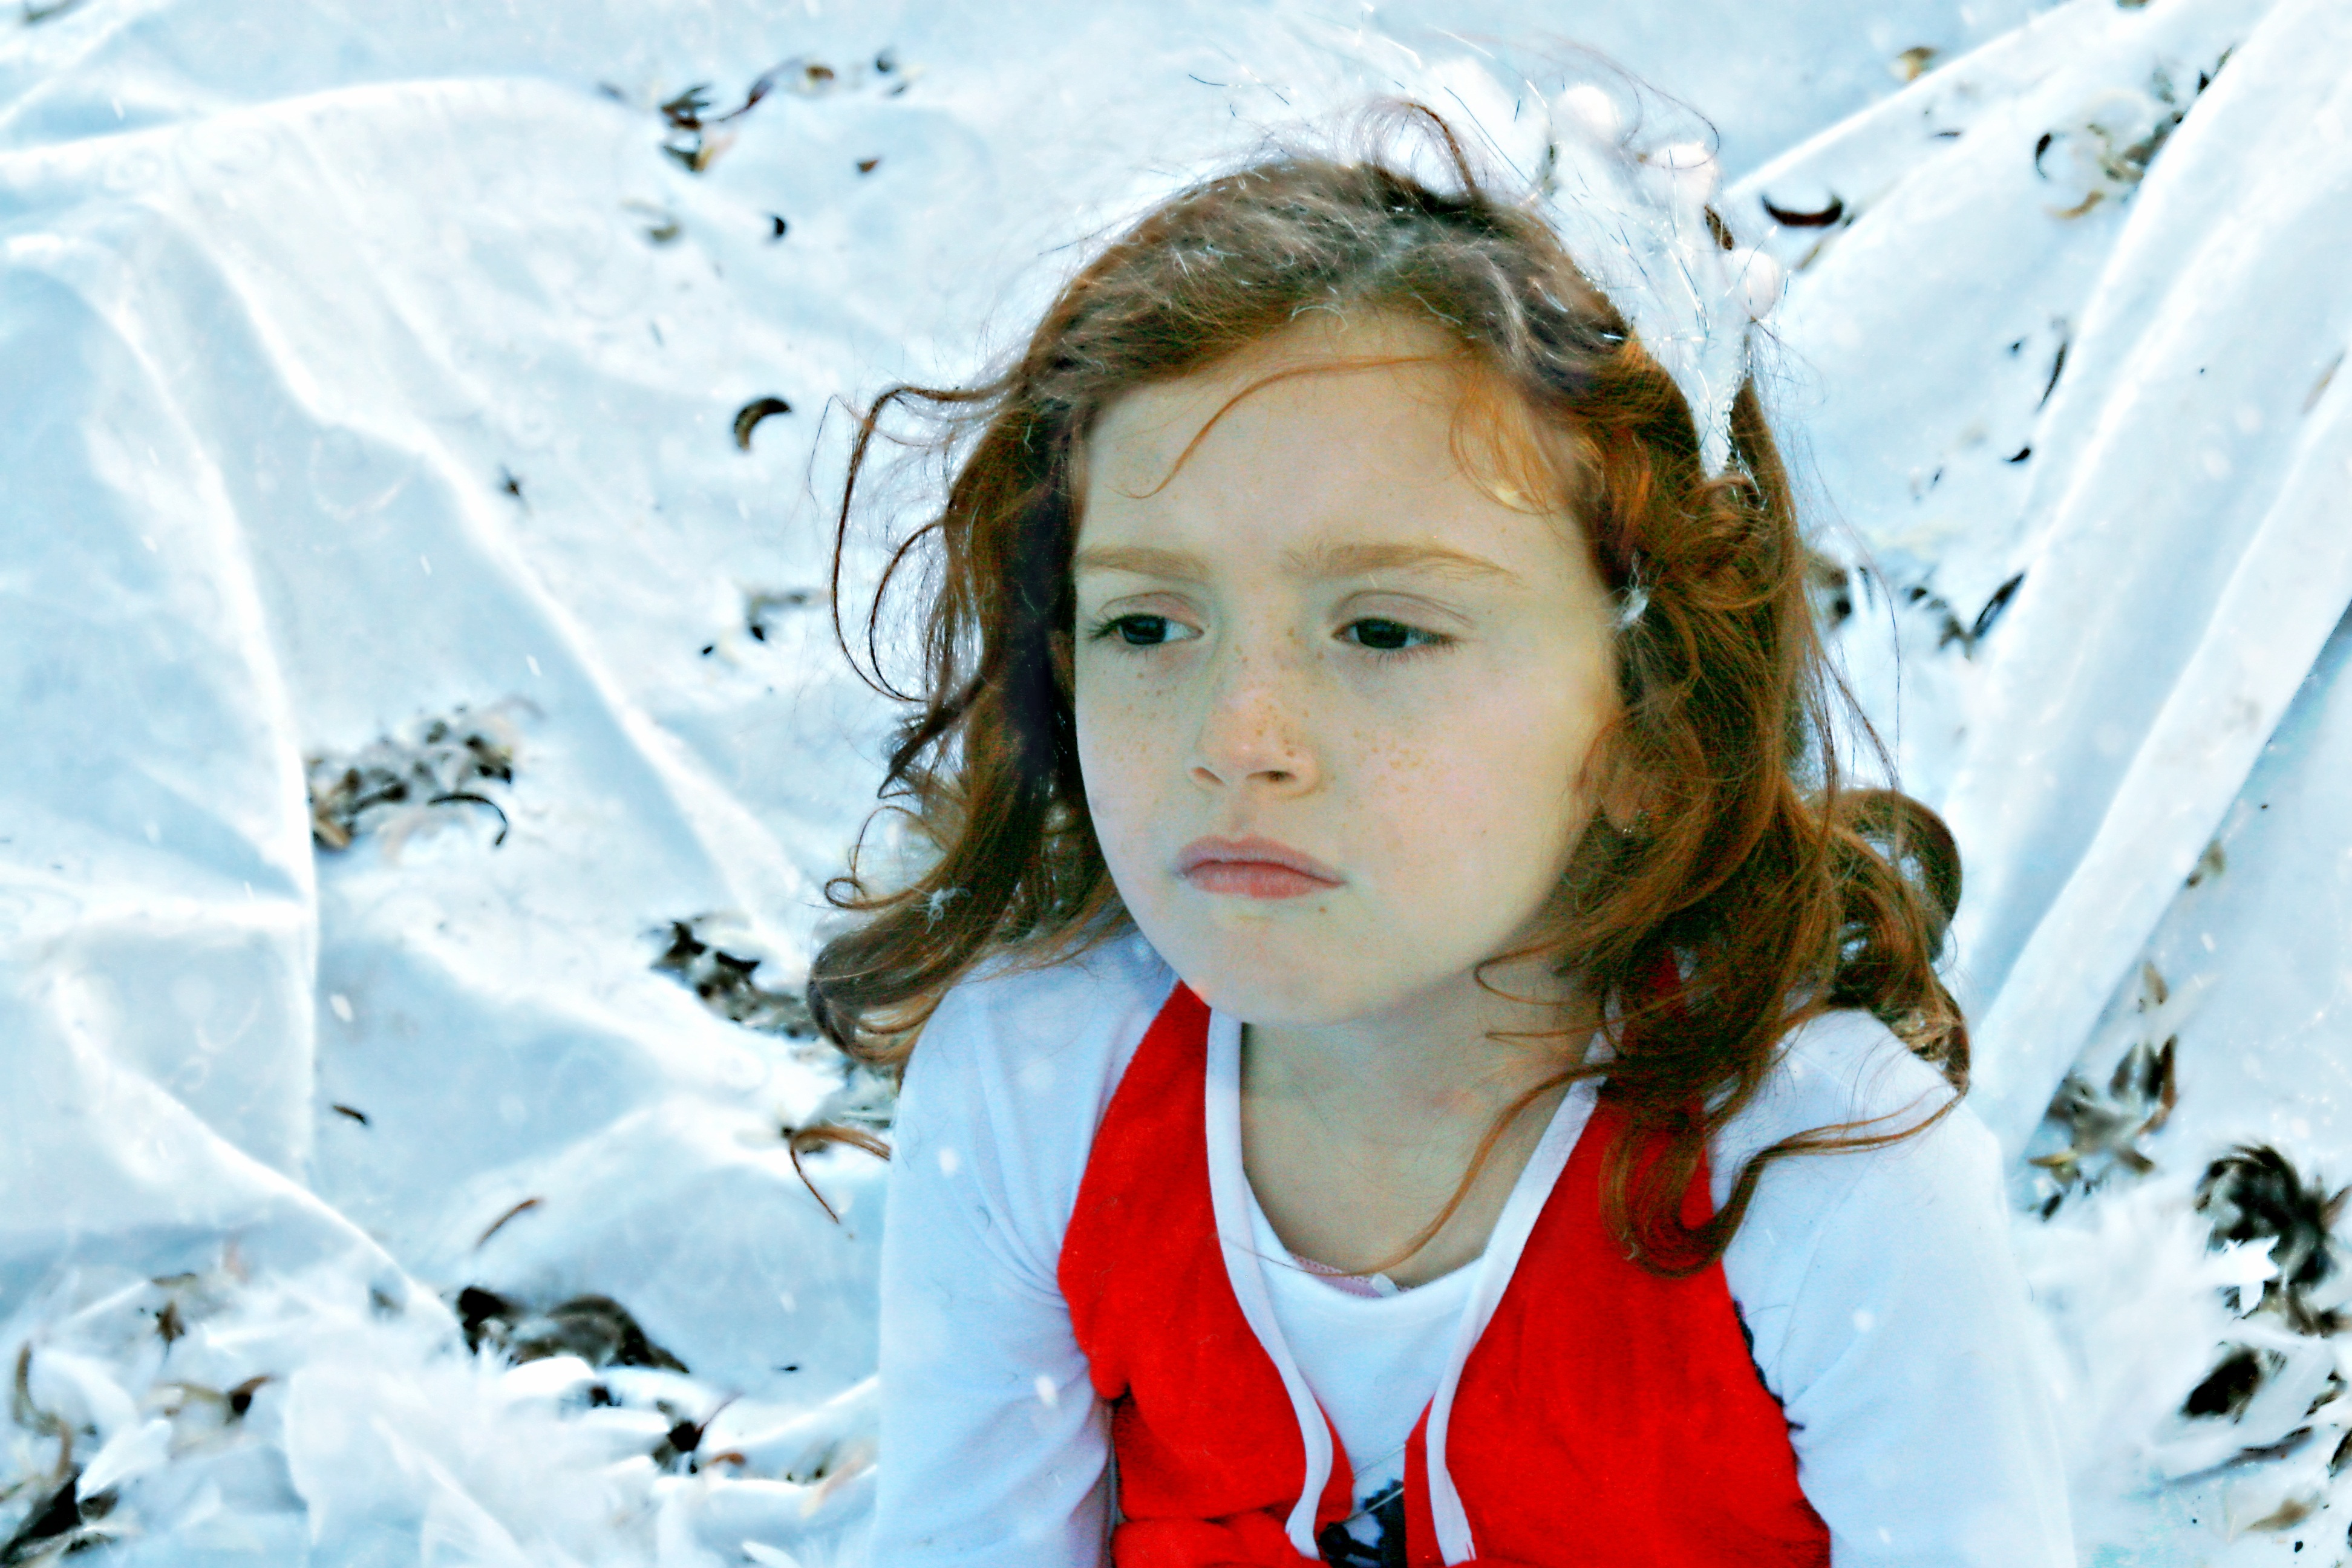
snow, winter, girl, portrait, spring, weather, child, season, beauty, snowflakes, photo shoot